Mexicans in France

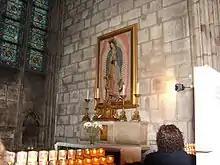
Chapel of the Virgin of Guadalupe at the Cathedral of Notre Dame, Paris, France.

After resigning from the presidency of Mexico in 1911, Porfirio Díaz and his family began to pack up to retire into exile in Paris, France. After dismissing their former servants paying in gold coins, the Diaz family went to the train station of Santa Clara, south of the capital. Victoriano Huerta was asked to escort the caravan to Veracruz, where one would take steamboat to La Coruña. On May 26, Porfirio and Carmen Romero Rubio, accompanied by the children of General -except Amada- and sisters Carmen, went toward the port of Veracruz. Along the way on the morning of May 27, just before reaching the city of Orizaba, the train was attacked by bandits, which were repelled by federal forces Huerta, and managed to capture more than half the assailants. Arriving in Veracruz the night of that day, and contrary to what happened in other parts of the country, Díaz was greeted with banquets, dinners, dances and parties in his honor. Finally on the morning of May 31, on board the ship German "Ypiranga" Porfirio Díaz and his family left the country.